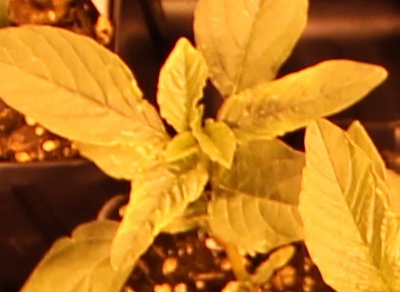
Label: Waterhemp